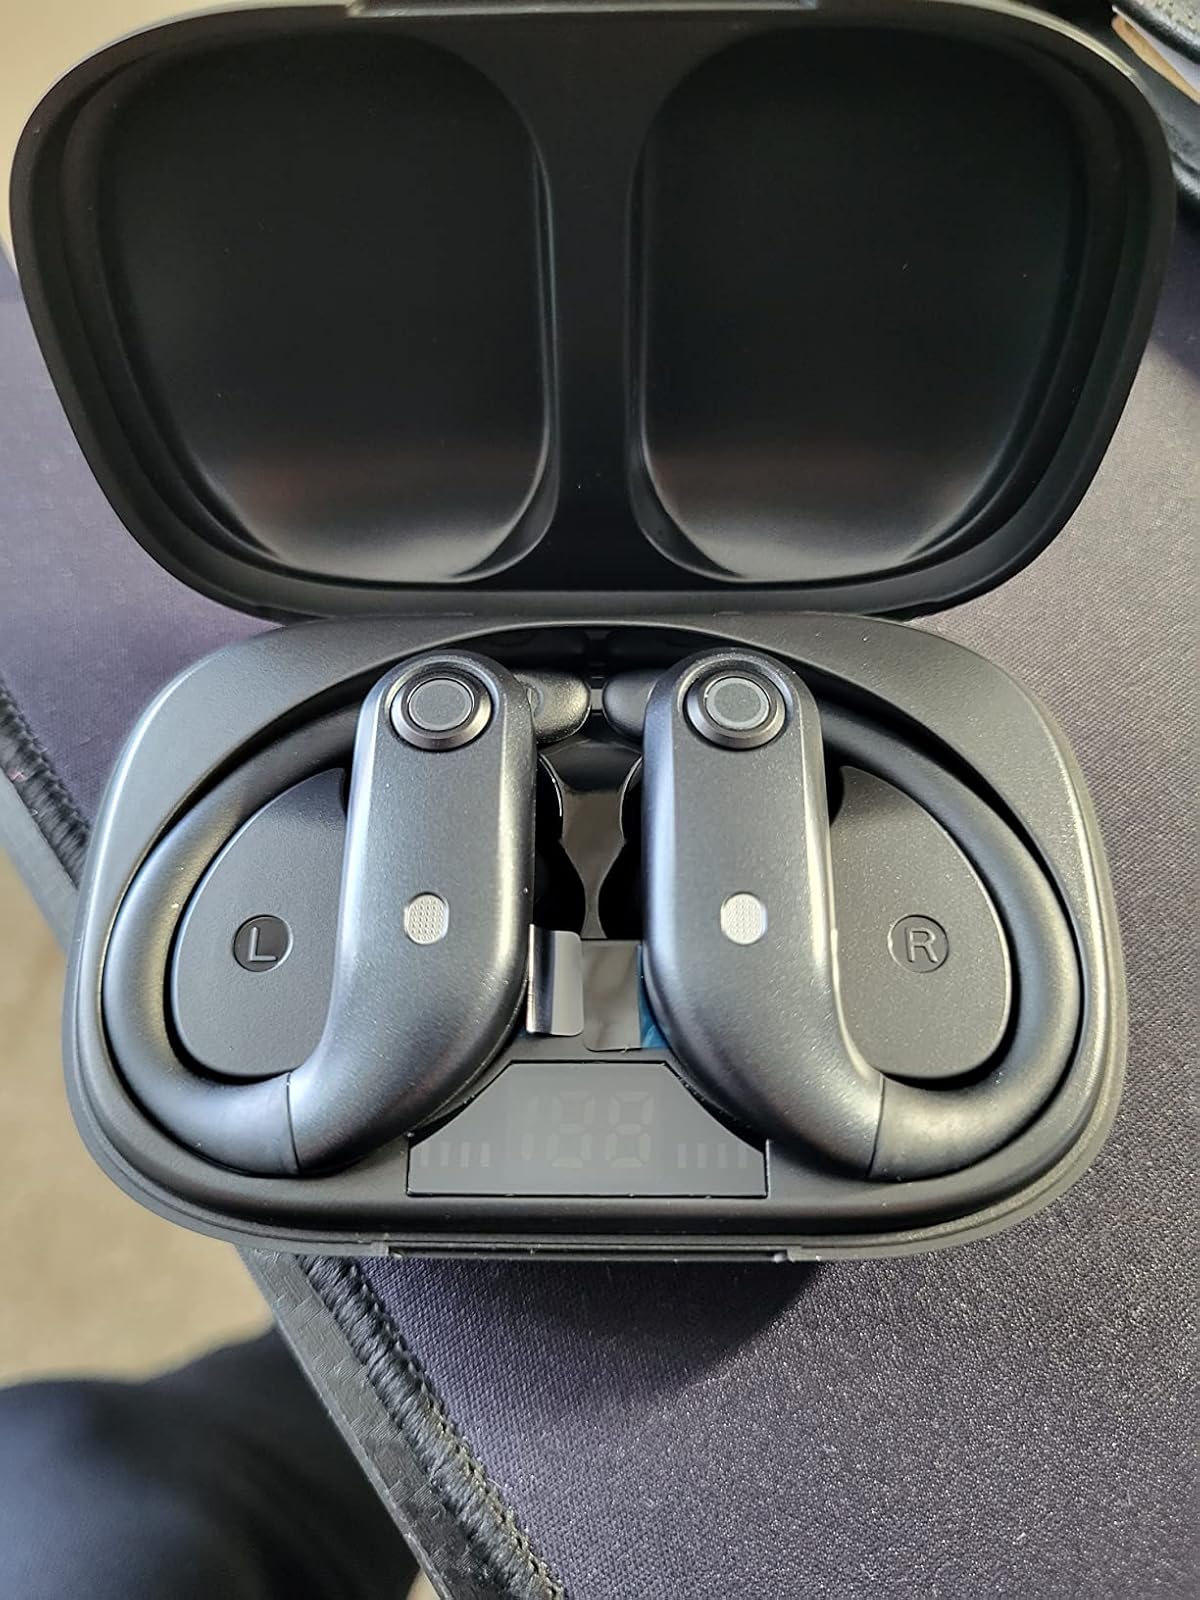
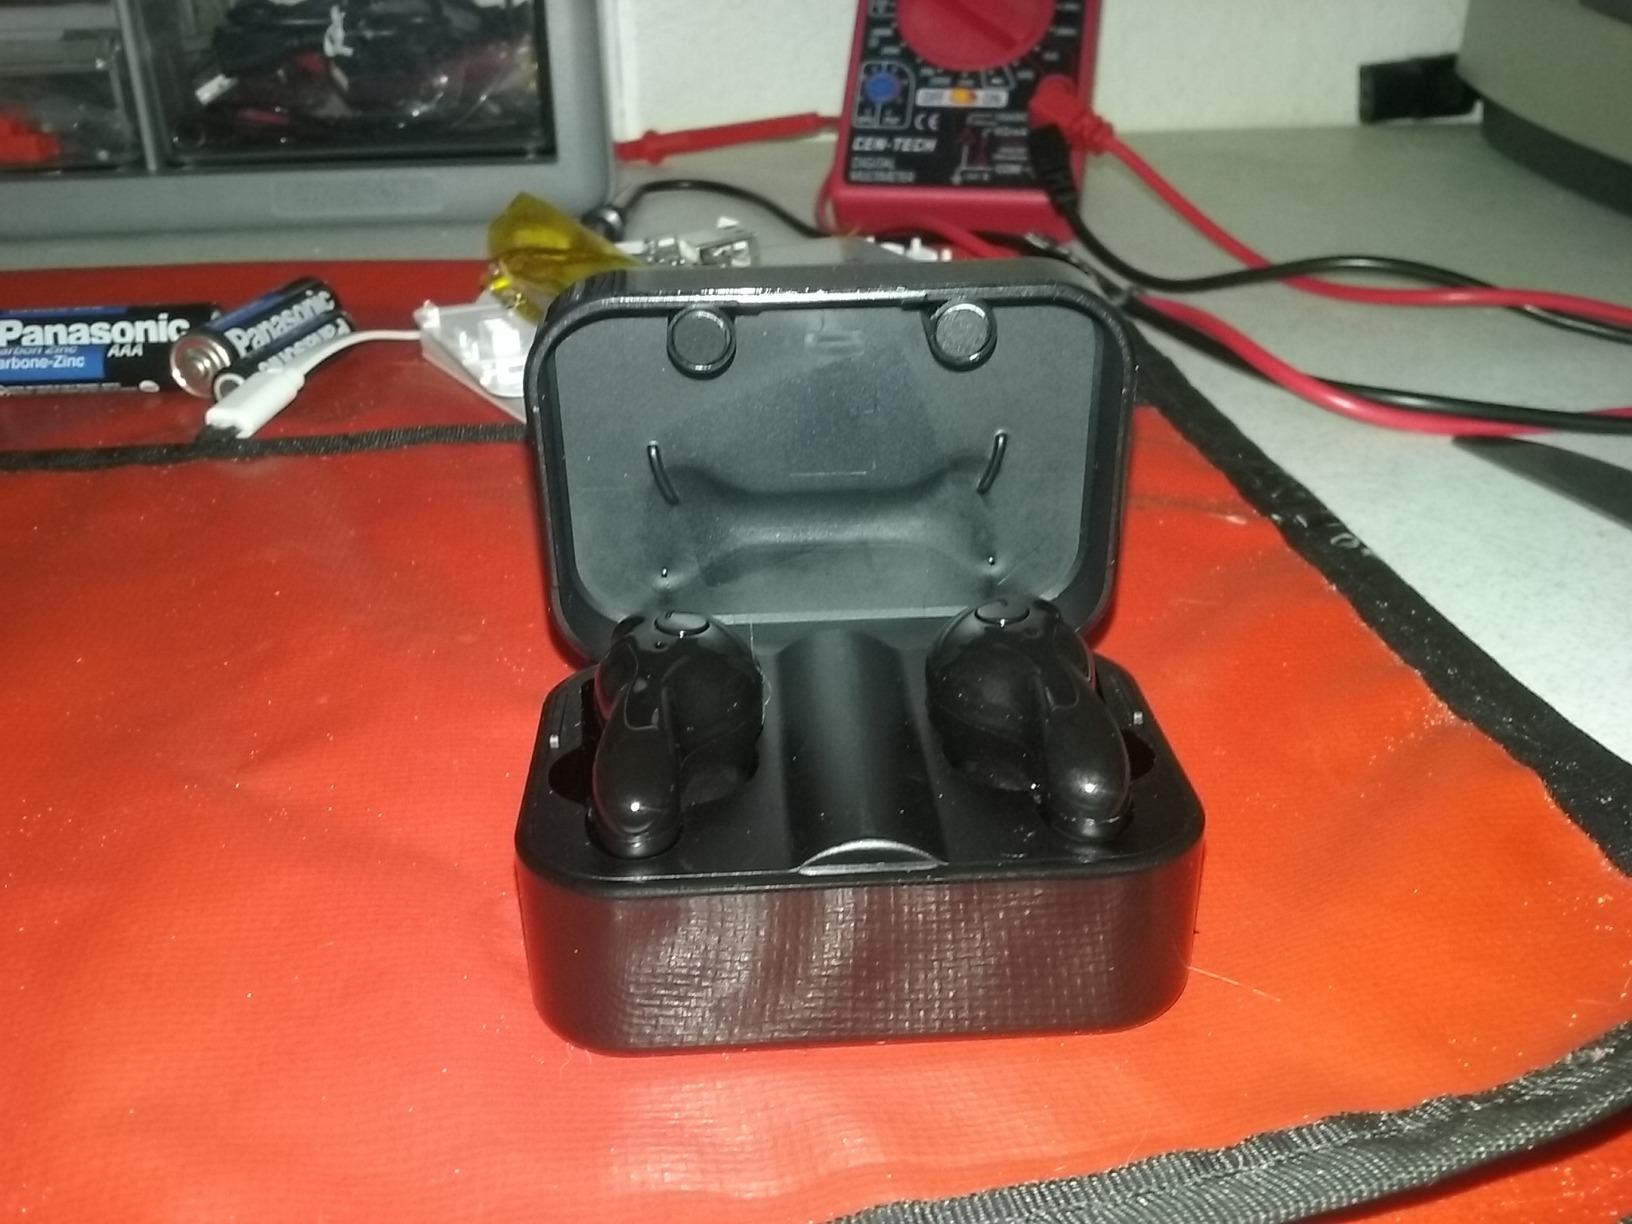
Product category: earbuds
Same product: no